Pappa Vidyaakar

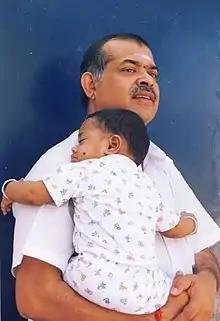
Pappa Vidyaakar with one of his rescued children

"Pappa" Vidyaakar (born Steven Vidyaakar, Mangalore, 16 April 1953) is an Indian humanitarian worker. He is mostly known to be the founder of Udavum Karangal, a NGO based in Chennai, India